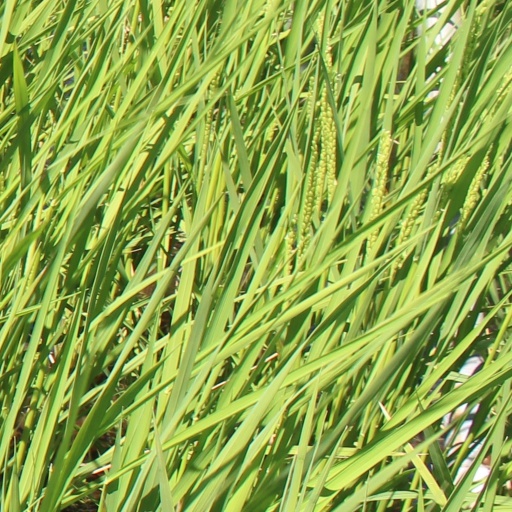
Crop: rice